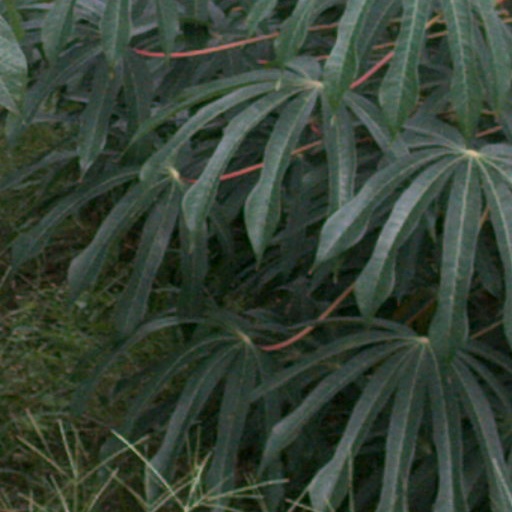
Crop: cassava